Jim McBride (songwriter)

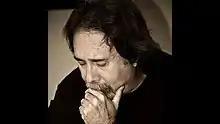

Jim McBride (born April 28, 1947) is an American country music songwriter. He has written six number one songs, ten top 10 singles, and eighteen top 40 singles. In 2017, McBride was inducted into the Nashville Songwriters Hall of Fame.